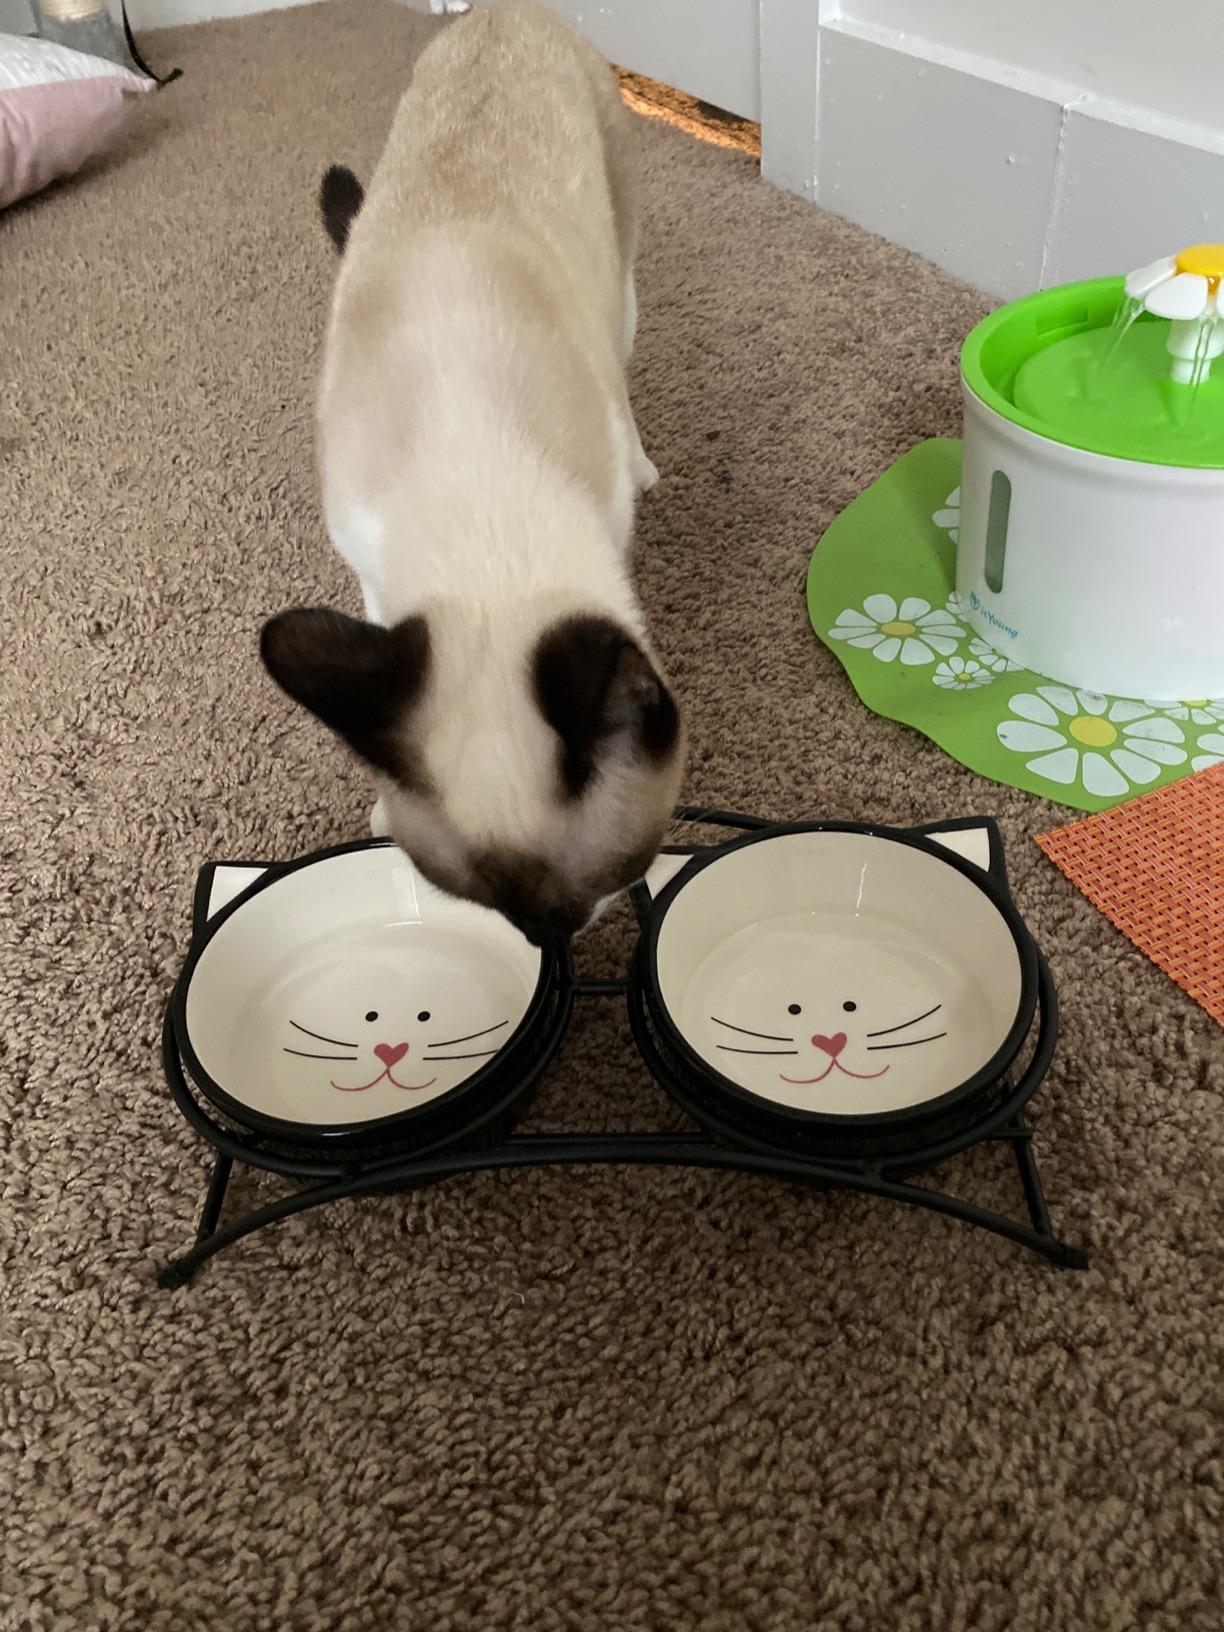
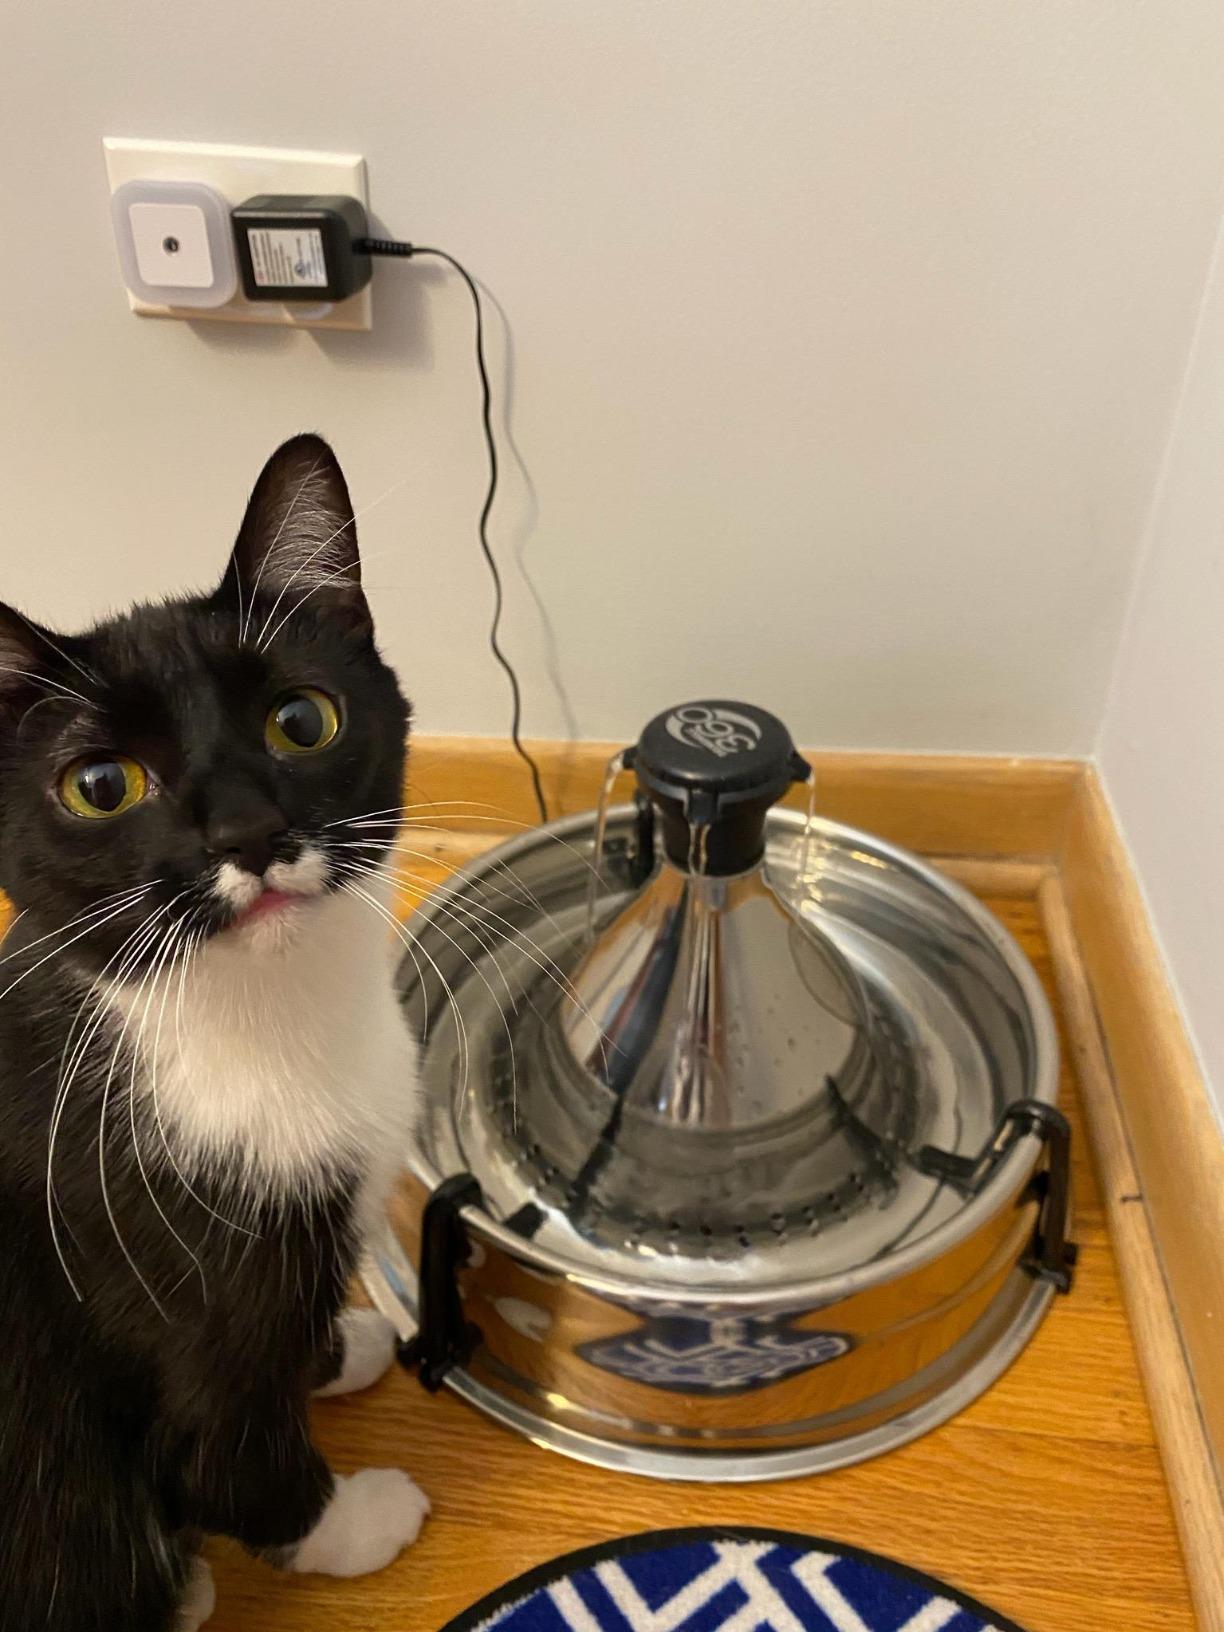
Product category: items_bowl
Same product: no